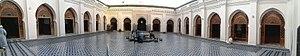
Meknès est une ville et commune du Maroc, chef-lieu de la préfecture homonyme au sein de la région de Fès-Meknès. Elle est située sur le plateau de Saïss entre les massifs du Rif et du Moyen Atlas, et son territoire est traversé par la vallée du Oued Boufakrane.